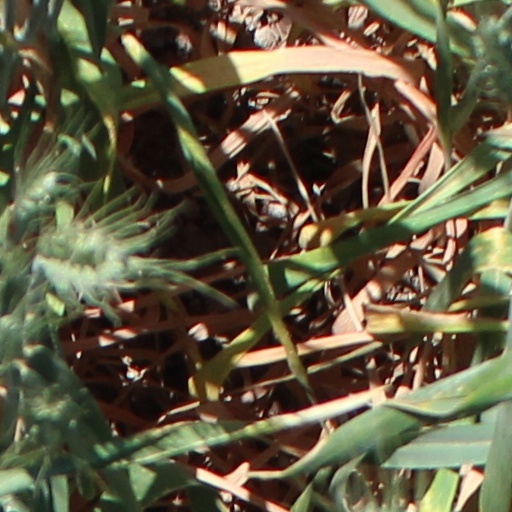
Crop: wheat